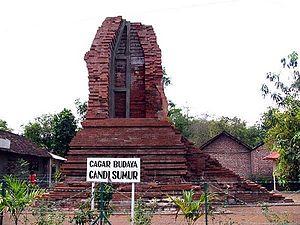
Le kabupaten de Sidoarjo, en indonésien Kabupaten Sidoarjo, est un kabupaten d'Indonésie situé dans la province de Java oriental, au sud de Surabaya, la capitale provinciale. Son chef-lieu est Sidoarjo.